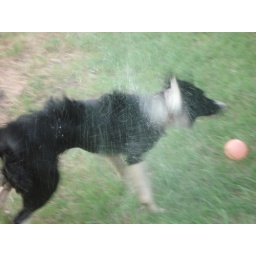
after getting the ball that i threw in the water